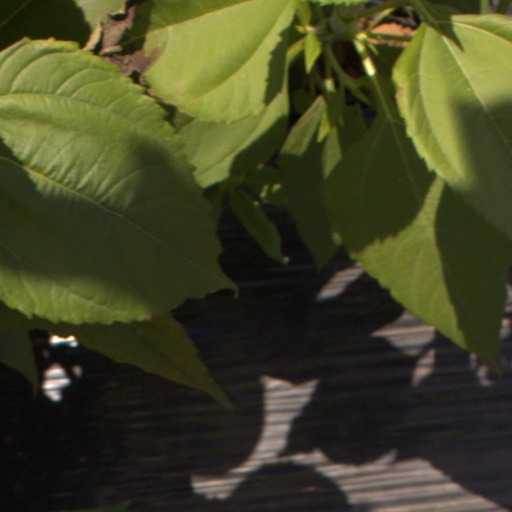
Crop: Jerusalem artichoke